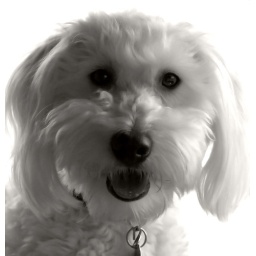
This one was actually taken in the car on the way home from North Carolina (some photoshoping of course)